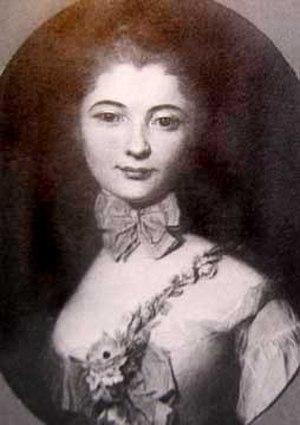
Étienne-François de Choiseul-Beaupré-Stainville, comte puis duc de Choiseul- et duc d'Amboise, est un homme d'État français, né le 28 juin 1719 à Nancy et mort le 8 mai 1785 au château de Chanteloup. Il fut le chef du gouvernement de Louis XV entre 1758 et 1770.